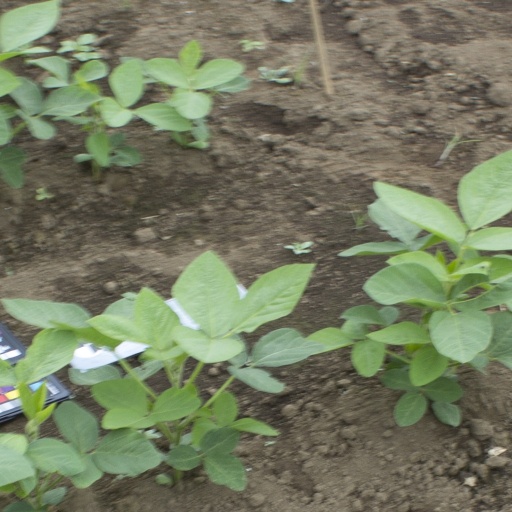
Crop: soybean